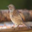
Label: bird